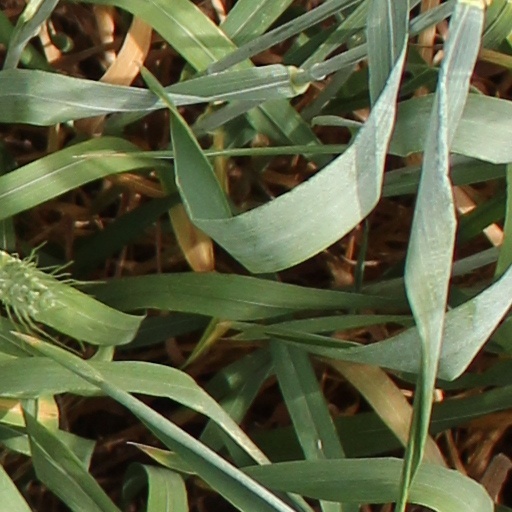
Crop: wheat